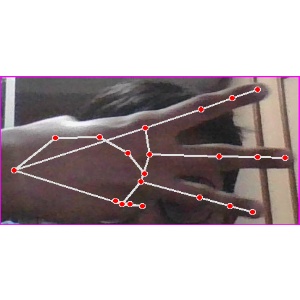
अक्षर: भ